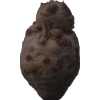
Label: celery